Grey alien

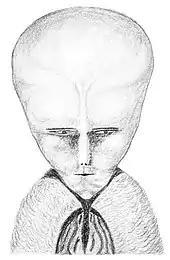
Crowley's drawing of "Lam", the entity that he allegedly made contact with

As early as 1917, the occultist Aleister Crowley described a meeting with a "preternatural entity" named Lam that was similar in appearance to a modern Grey. Crowley believed he had contacted the entity through a process that he called the "Amalantrah Workings," which he thought allowed humans to contact beings from outer space and across dimensions. Other occultists and ufologists, many of whom have retroactively linked Lam to later Grey encounters, have since described their own visitations from him, with one describing the being as a "cold, computer-like intelligence," and utterly beyond human comprehension.